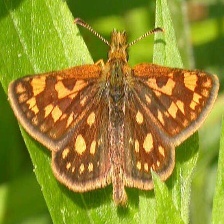
Species: CHECQUERED SKIPPER